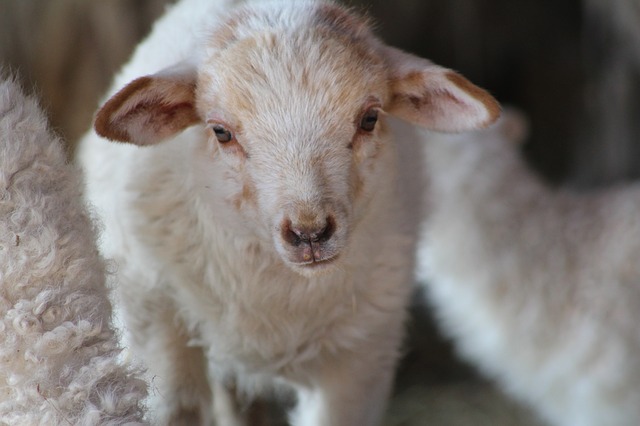
Label: pecora